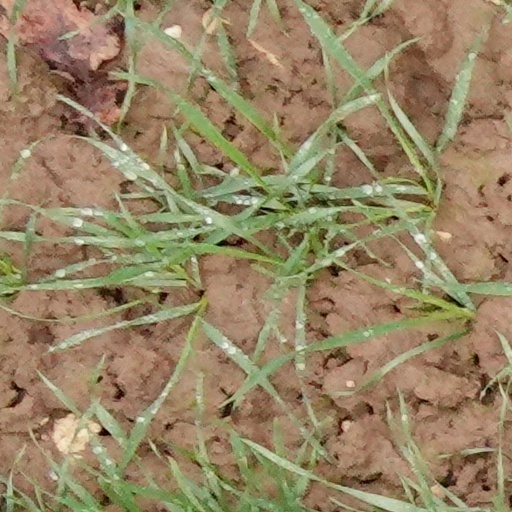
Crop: wheat